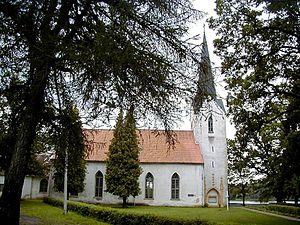
Koknese est une ville historique de Lettonie, centre administratif de la municipalité de Koknese, située sur la rive droite de la Daugava. Sa population avoisine les 3 000 habitants.